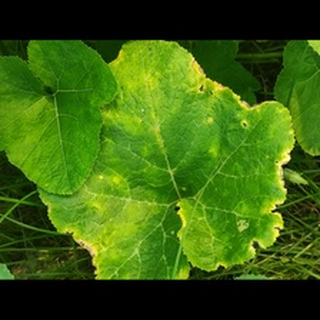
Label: pumpkin_bacterial_leaf_spot